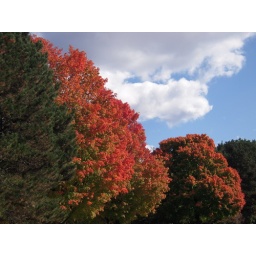
I love the bright orange against the blue sky and white clouds.